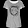
Label: T - shirt / top